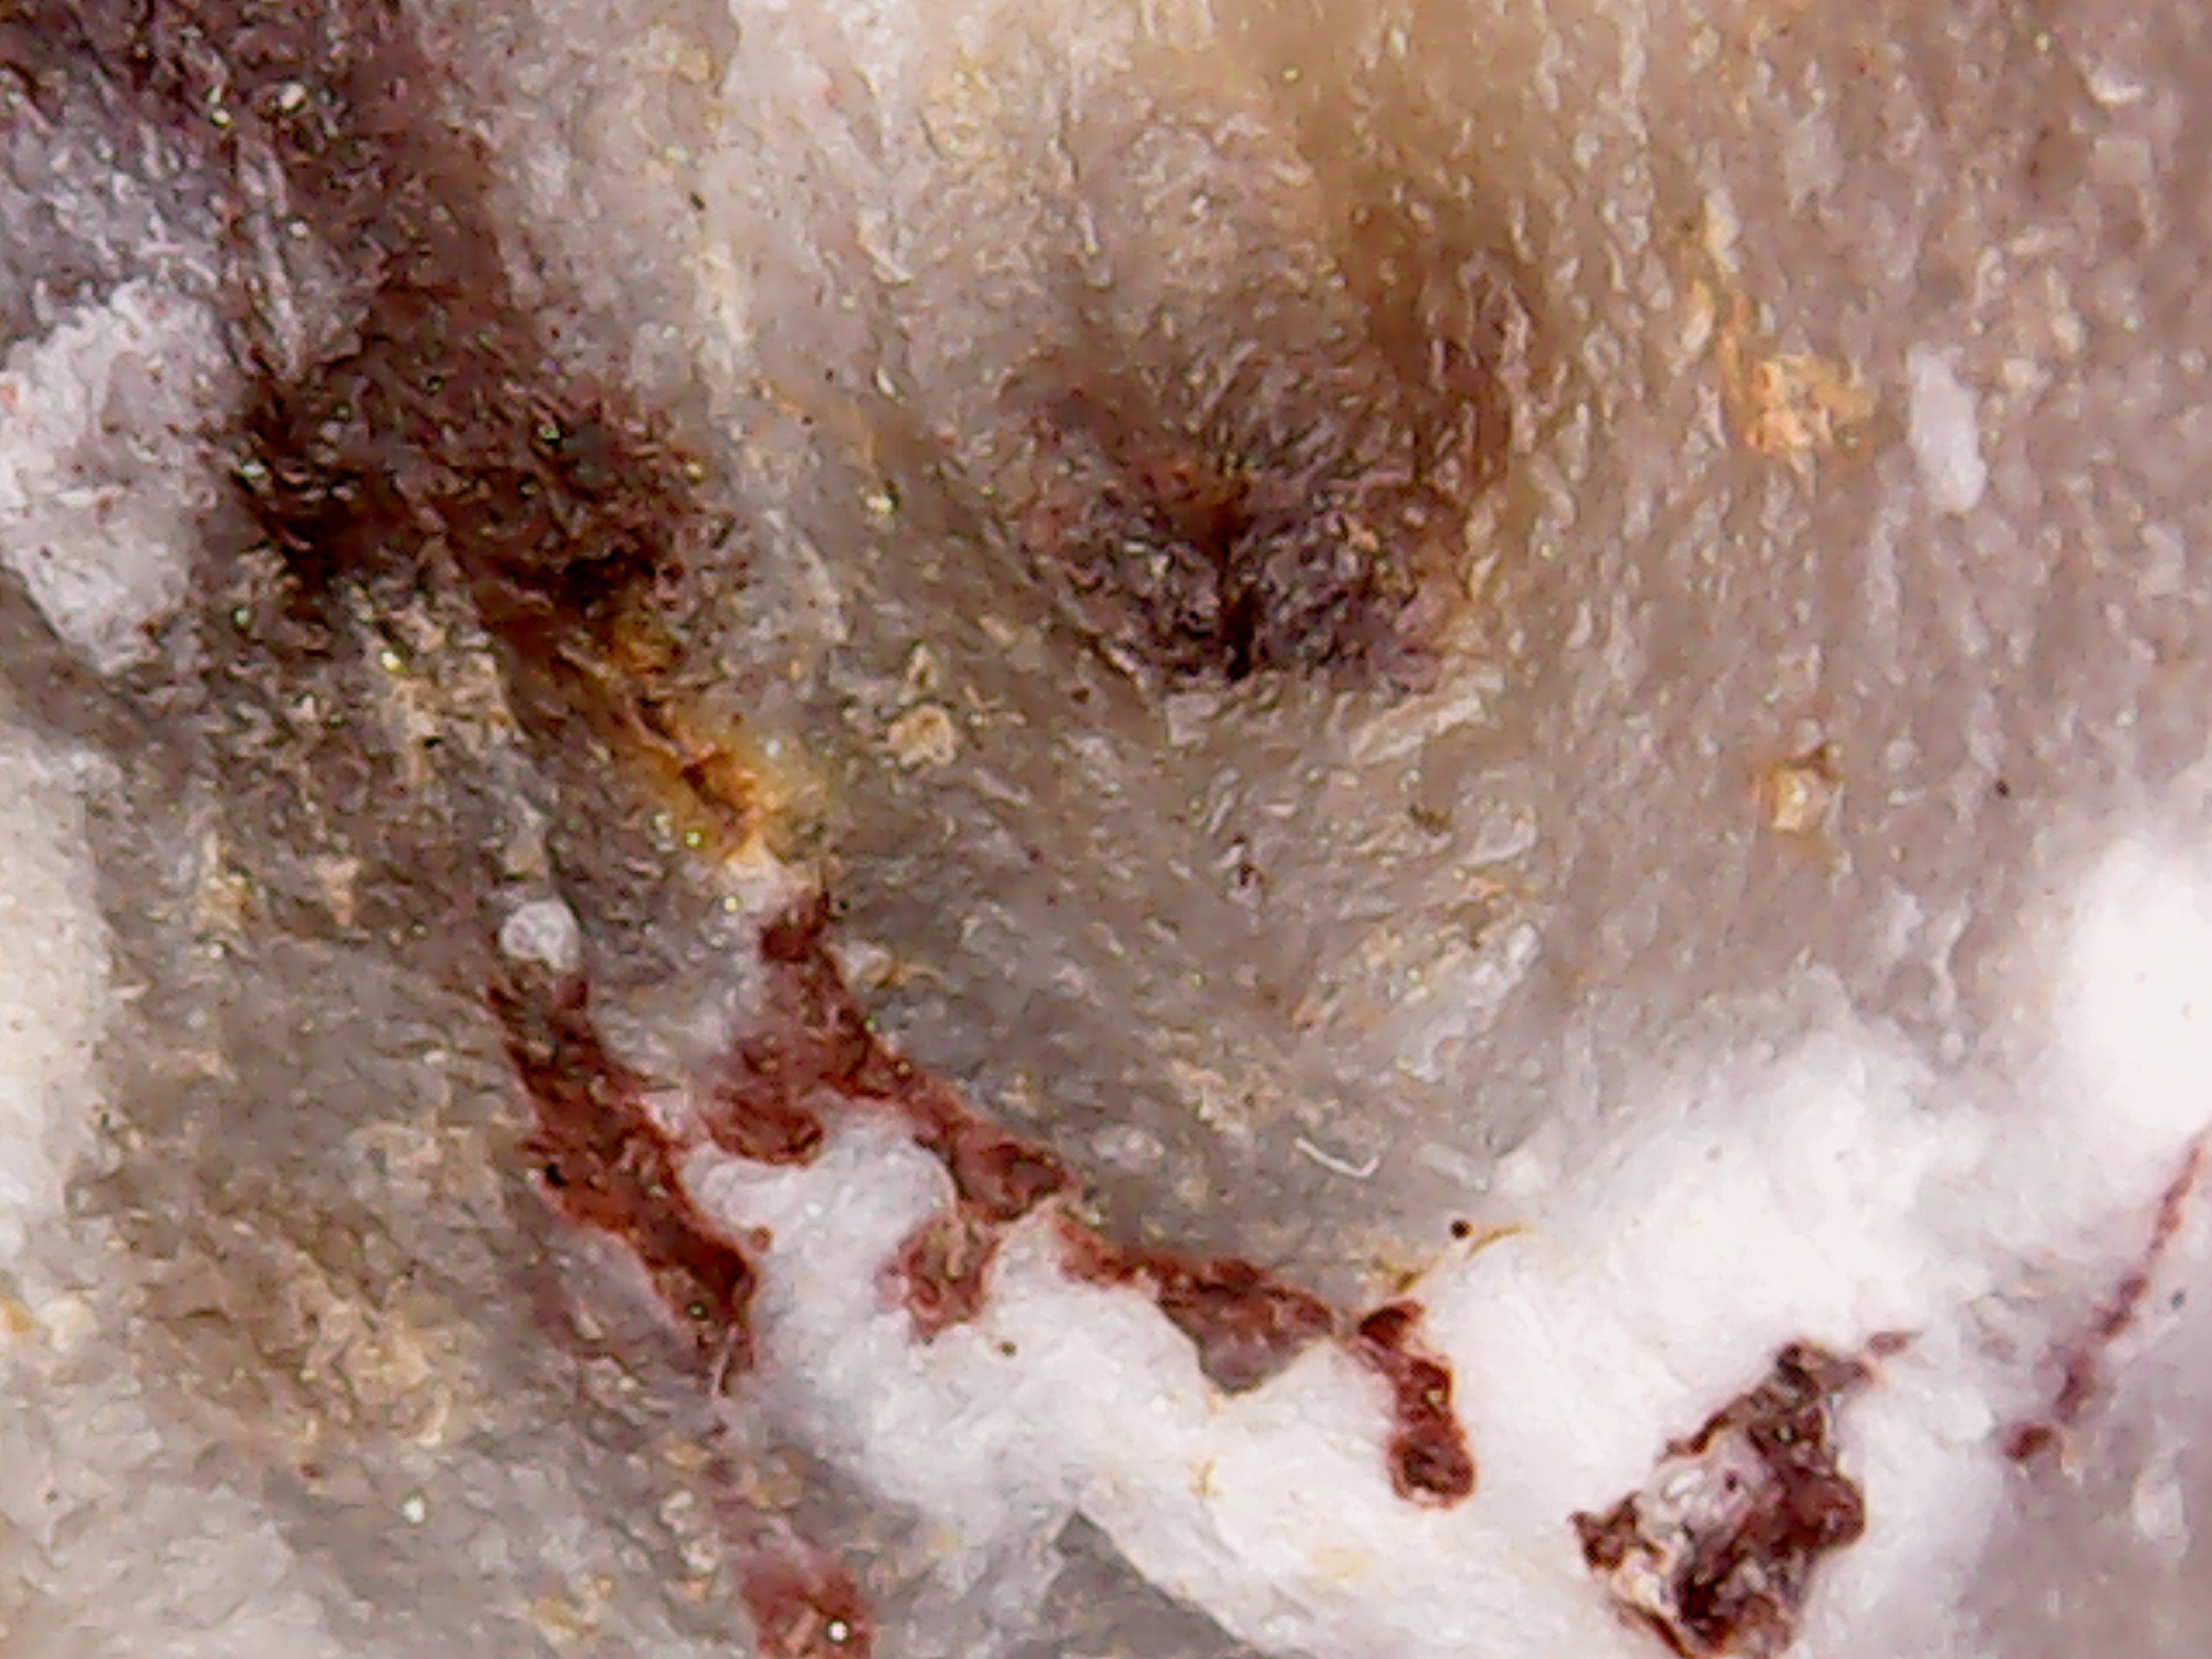
quartz, mold